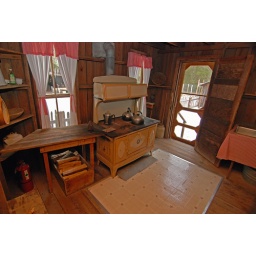
Wood-burning stove used for cooking, water heating and warmth in winter